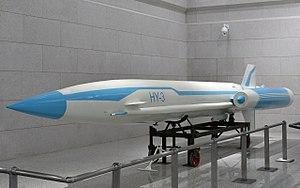
Le C-301, désignation OTAN CSS-C-6 Sawhorse, était un gros missile de croisière anti-navire supersonique d'origine chinoise. Aussi connu sous la désignation HY-3, et donc intégrant la grande famille des missiles Silkworm, sa mission principale était de fournir un moyen de défense côtière rapide et efficace aux forces en présence. Il a également servi de base de développement à deux autres missiles de la série des C-300, les C-302 et C-303.